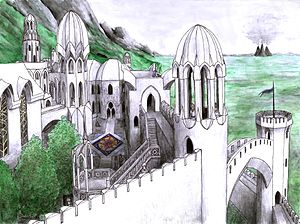
Noldor
Barad Eithel, Fingolfins slot
Noldor er et folkeslag af elvere fra fantasy-romanen Silmarillion af den engelske forfatter J.R.R. Tolkien, men omtales også i romanen Ringenes Herre af samme forfatter. Noldor var en af de tre ætter af Eldar. Ordet er Quenya og betyder "de vidende".